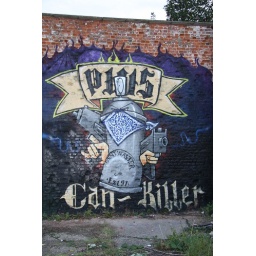
Grafitti on a wall on waste ground near Botoloh Street Norwich England; Taken 7th September 2009.